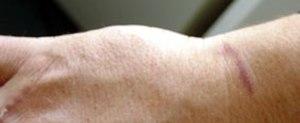
Brûlure (réaction allergique, induite par le contact de la peau avec une Berce du Caucase).